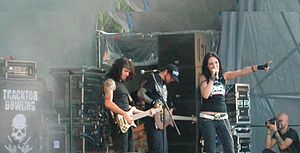
Tracktor Bowling
Tracktor Bowling er et russisk nu metal-band etableret i 1996.